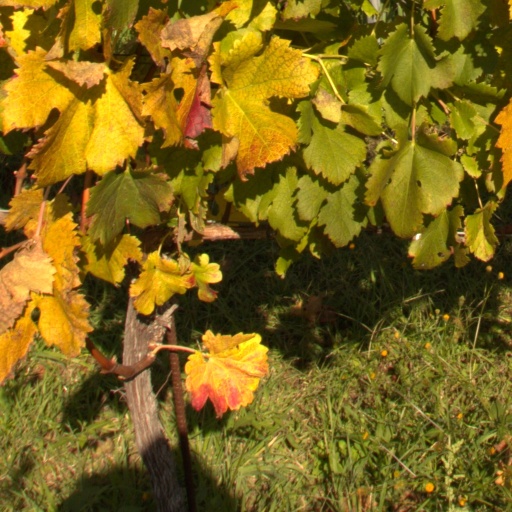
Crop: grape